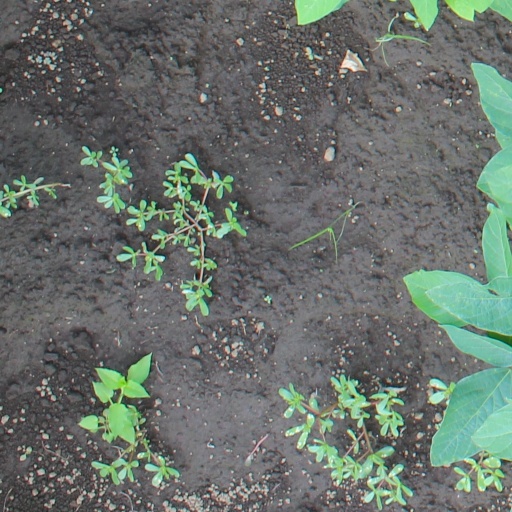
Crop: soybean